Astrometry

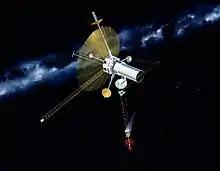
Concept art for the TAU spacecraft, a 1980s era study which would have used an interstellar precursor probe to expand the baseline for calculating stellar parallax in support of Astrometry.

The history of astrometry is linked to the history of star catalogues, which gave astronomers reference points for objects in the sky so they could track their movements. This can be dated back to the ancient Greek astronomer Hipparchus, who around 190 BC used the catalogue of his predecessors Timocharis and Aristillus to discover Earth's precession. In doing so, he also developed the brightness scale still in use today. Hipparchus compiled a catalogue with at least 850 stars and their positions. Hipparchus's successor, Ptolemy, included a catalogue of 1,022 stars in his work the "Almagest", giving their location, coordinates, and brightness.